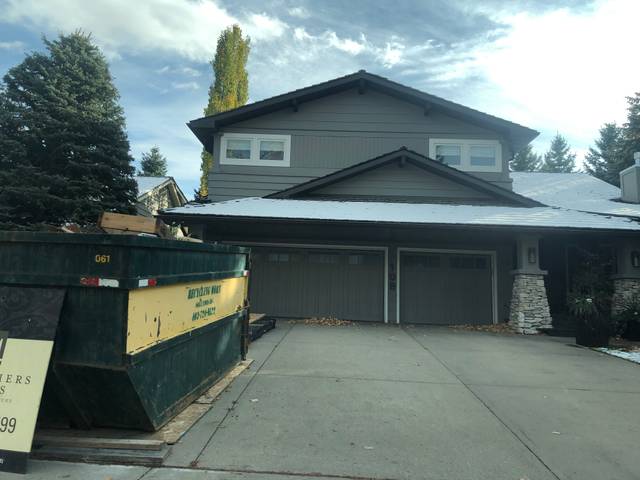
Region: Canada
Coordinates: 50.934, -114.059